Helen's Reef

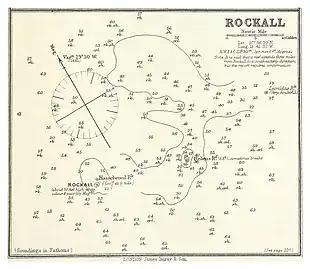
ROCKALL – Nautical chart – Atlantic Sea Pilot, 1884

Helen's Reef is the tip of a narrow curvilinear shoal rising from depth, located approximately east of Rockall Island. The reef coincides with a large negative magnetic anomaly encircling Rockall Island. Echo-sounder traverses and observations by divers have shown that the reef forms a narrow pinnacle that breaches the surface and rises from a plateau at depth. That plateau comprises spurs and buttresses with steep or vertical, joint-controlled or columnar-jointed faces descending to and depth. The south-eastern face is similarly steep and joint controlled, as on Rockall Island. Both Rockall and Helen's Reef may represent resistant stacks formed during a period of lower sea level.